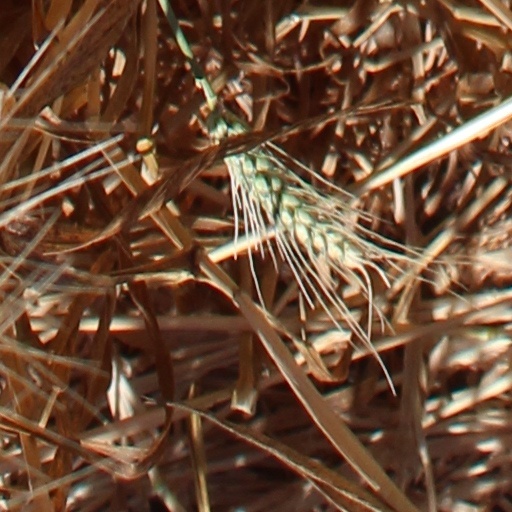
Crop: wheat